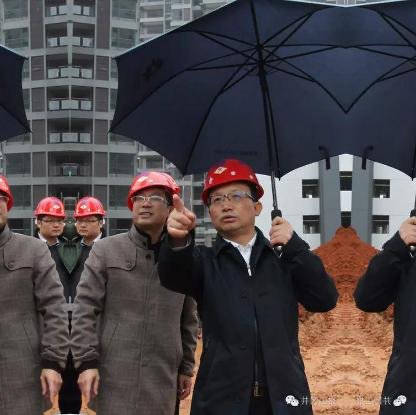
Objects in the image:
label: helmet
label: helmet
label: helmet
label: helmet
label: helmet